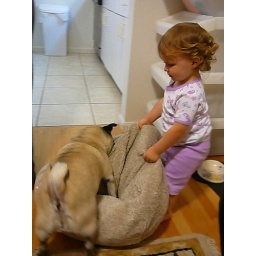
annie and charlotte fight over who gets the dog bed